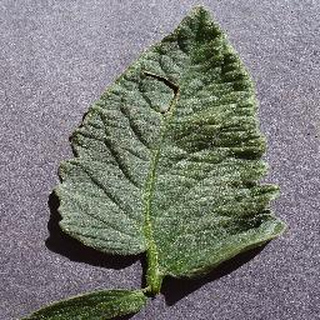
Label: healthy_tomato